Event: Nepal Earthquake
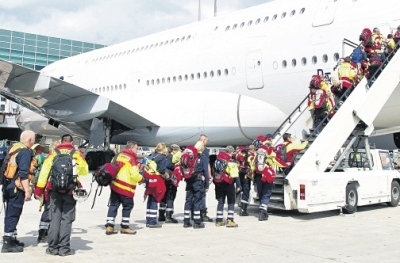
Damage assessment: no_damage